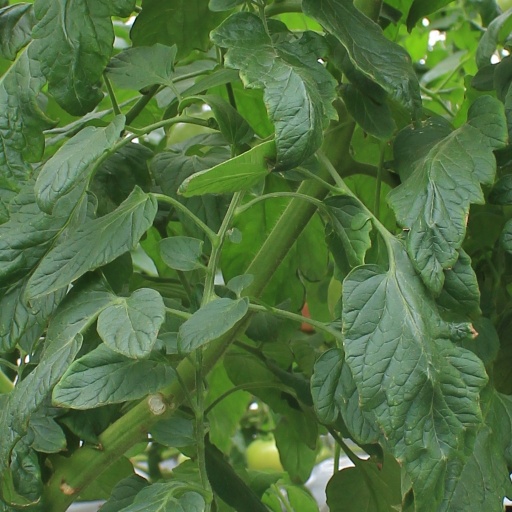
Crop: tomato